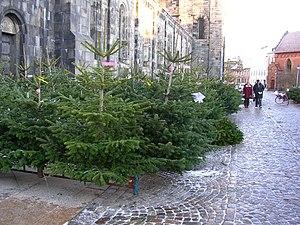
Noël est la fête chrétienne qui célèbre la naissance de Jésus de Nazareth au moment du solstice d'hiver. Pour un grand nombre de personnes, Noël est une fête populaire déconnectée de son fondement religieux.